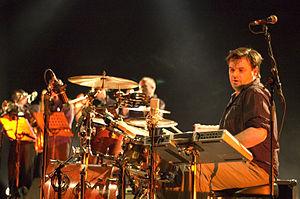
Pont-l'Abbé 2010
Emmanuel, dit Manu, Masko, né le 3 octobre 1970 à Pamproux dans les Deux-Sèvres, est un batteur français, co-fondateur de John Doe en 1995, membre du groupe breton Red Cardell de 2001 à 2015, initiateur en 2012 du projet « Don't Forget My Breakfast » et directeur artistique depuis 2013 de l'ensemble The Celtic Social Club.
Le Banquet de cristal est le dixième album du groupe Red Cardell avec des invités pour marquer ses « noces de cristal » et quinze ans d'existence.
La discographie de Red Cardell est composée de dix-huit albums et deux singles : neuf albums originaux et trois albums concept, un album compilation et cinq albums en public. Ces albums totalisent près de 200 000 ventes au 1ᵉʳ décembre 2012.